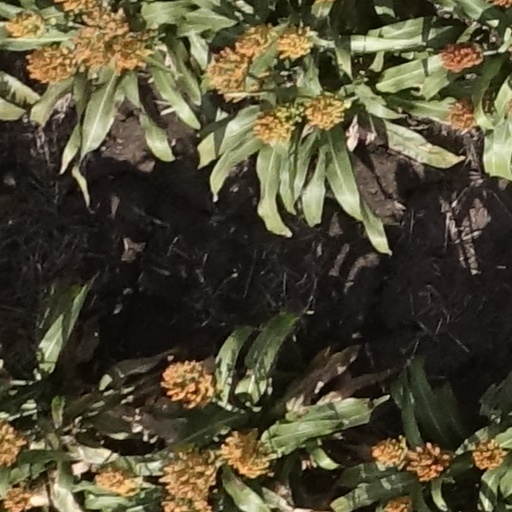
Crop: sorghum